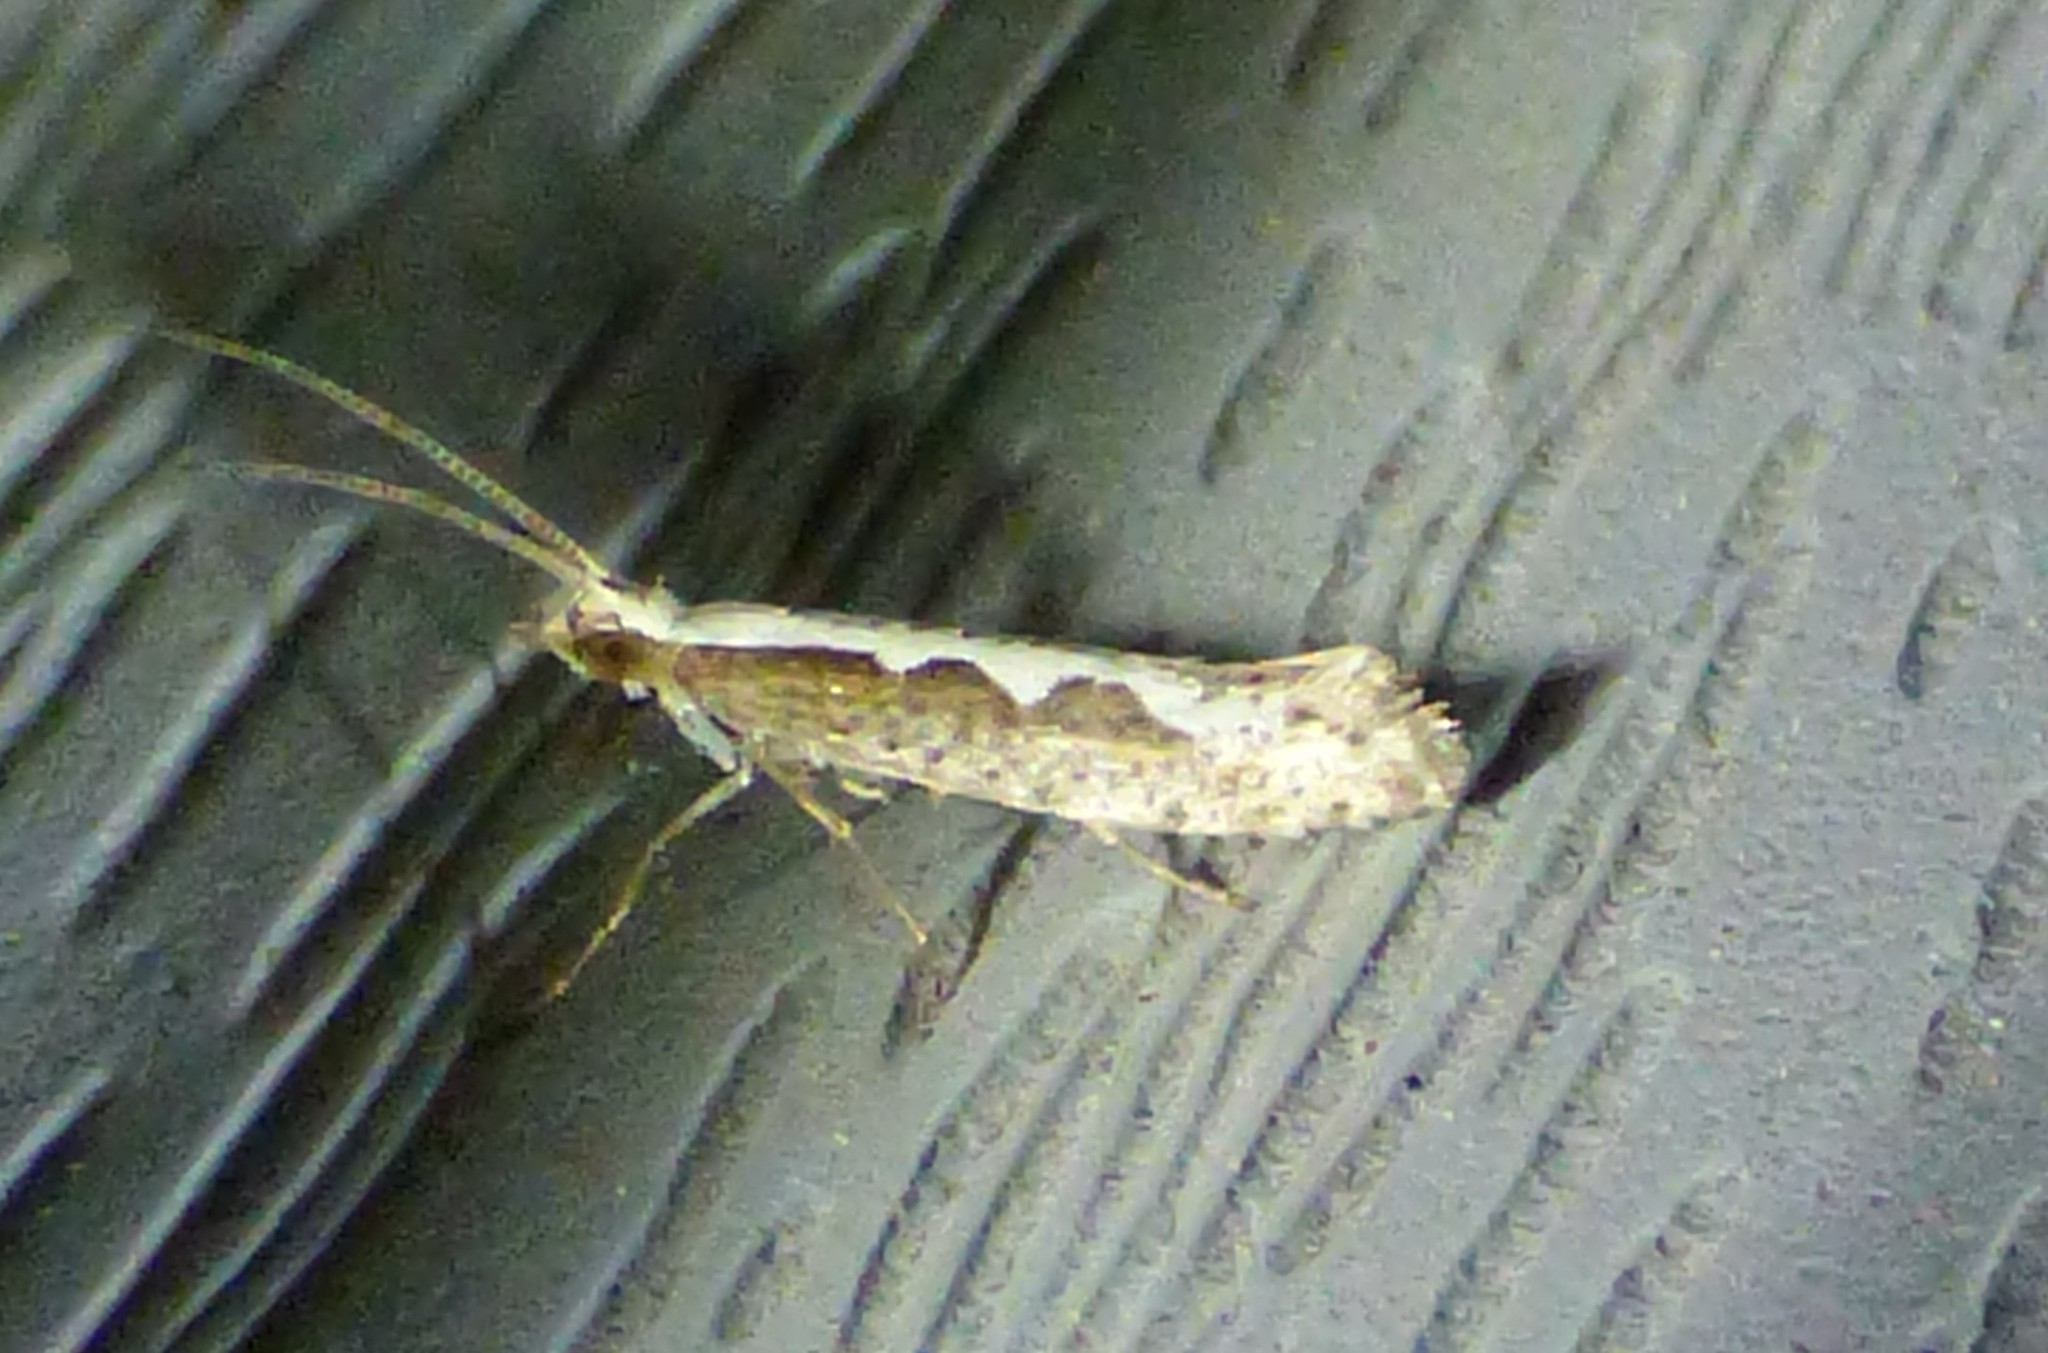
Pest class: diamondback_moth